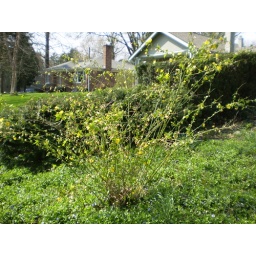
Great yellow flowers and green stems. I use them in Japanese style gardens and anywhere that needs spring yellow flowers.